Leo Pellegrino

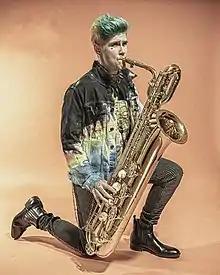
Pellegrino performing in 2020

Leonardo Antonio Pellegrino, also known as Leo P, is an American baritone saxophonist from Pittsburgh who is based in New York City. He is a member of the "brass house" band Too Many Zooz and former member of the Lucky Chops brass band. He is known for his energetic dancing that he performs while playing, often in public areas.